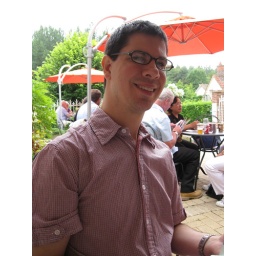
lunch in Giverny - just down the hill from Monet's house and garden